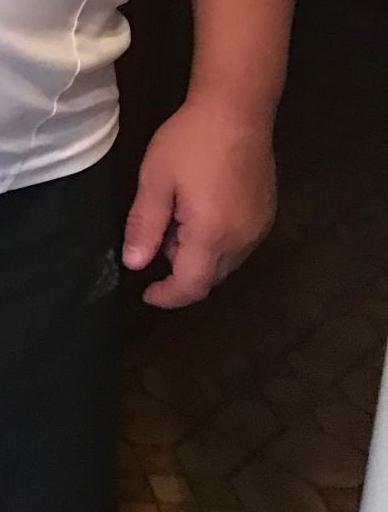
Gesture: no_gesture